History of Xinjiang

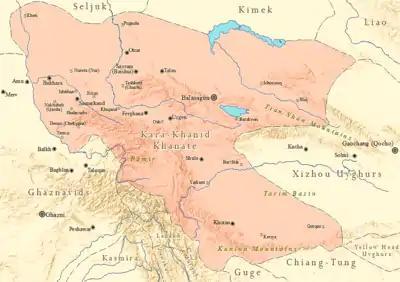
Kara-Khanid Khanate as of 1006 CE when it reached its greatest extent.

Around the 9th century the Kara-Khanid Khanate rose from a confederation of Turkic tribes living in Zhetysu (modern Kazakhstan), Western Tian Shan (modern Kyrgyzstan), and Western Xinjiang (Kashgaria). They later occupied Transoxania. The Karakhanids were made up mainly of the Karluks, Chigils and Yaghma tribes. The capital of Karakhanid Khanate was Balasaghun on the Chu River and then later Samarkand and Kashgar.